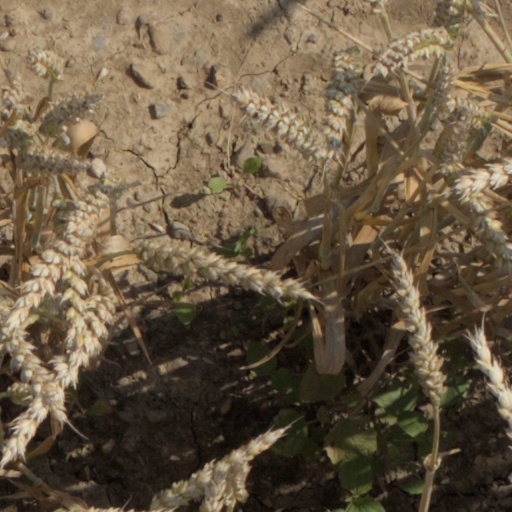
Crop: wheat